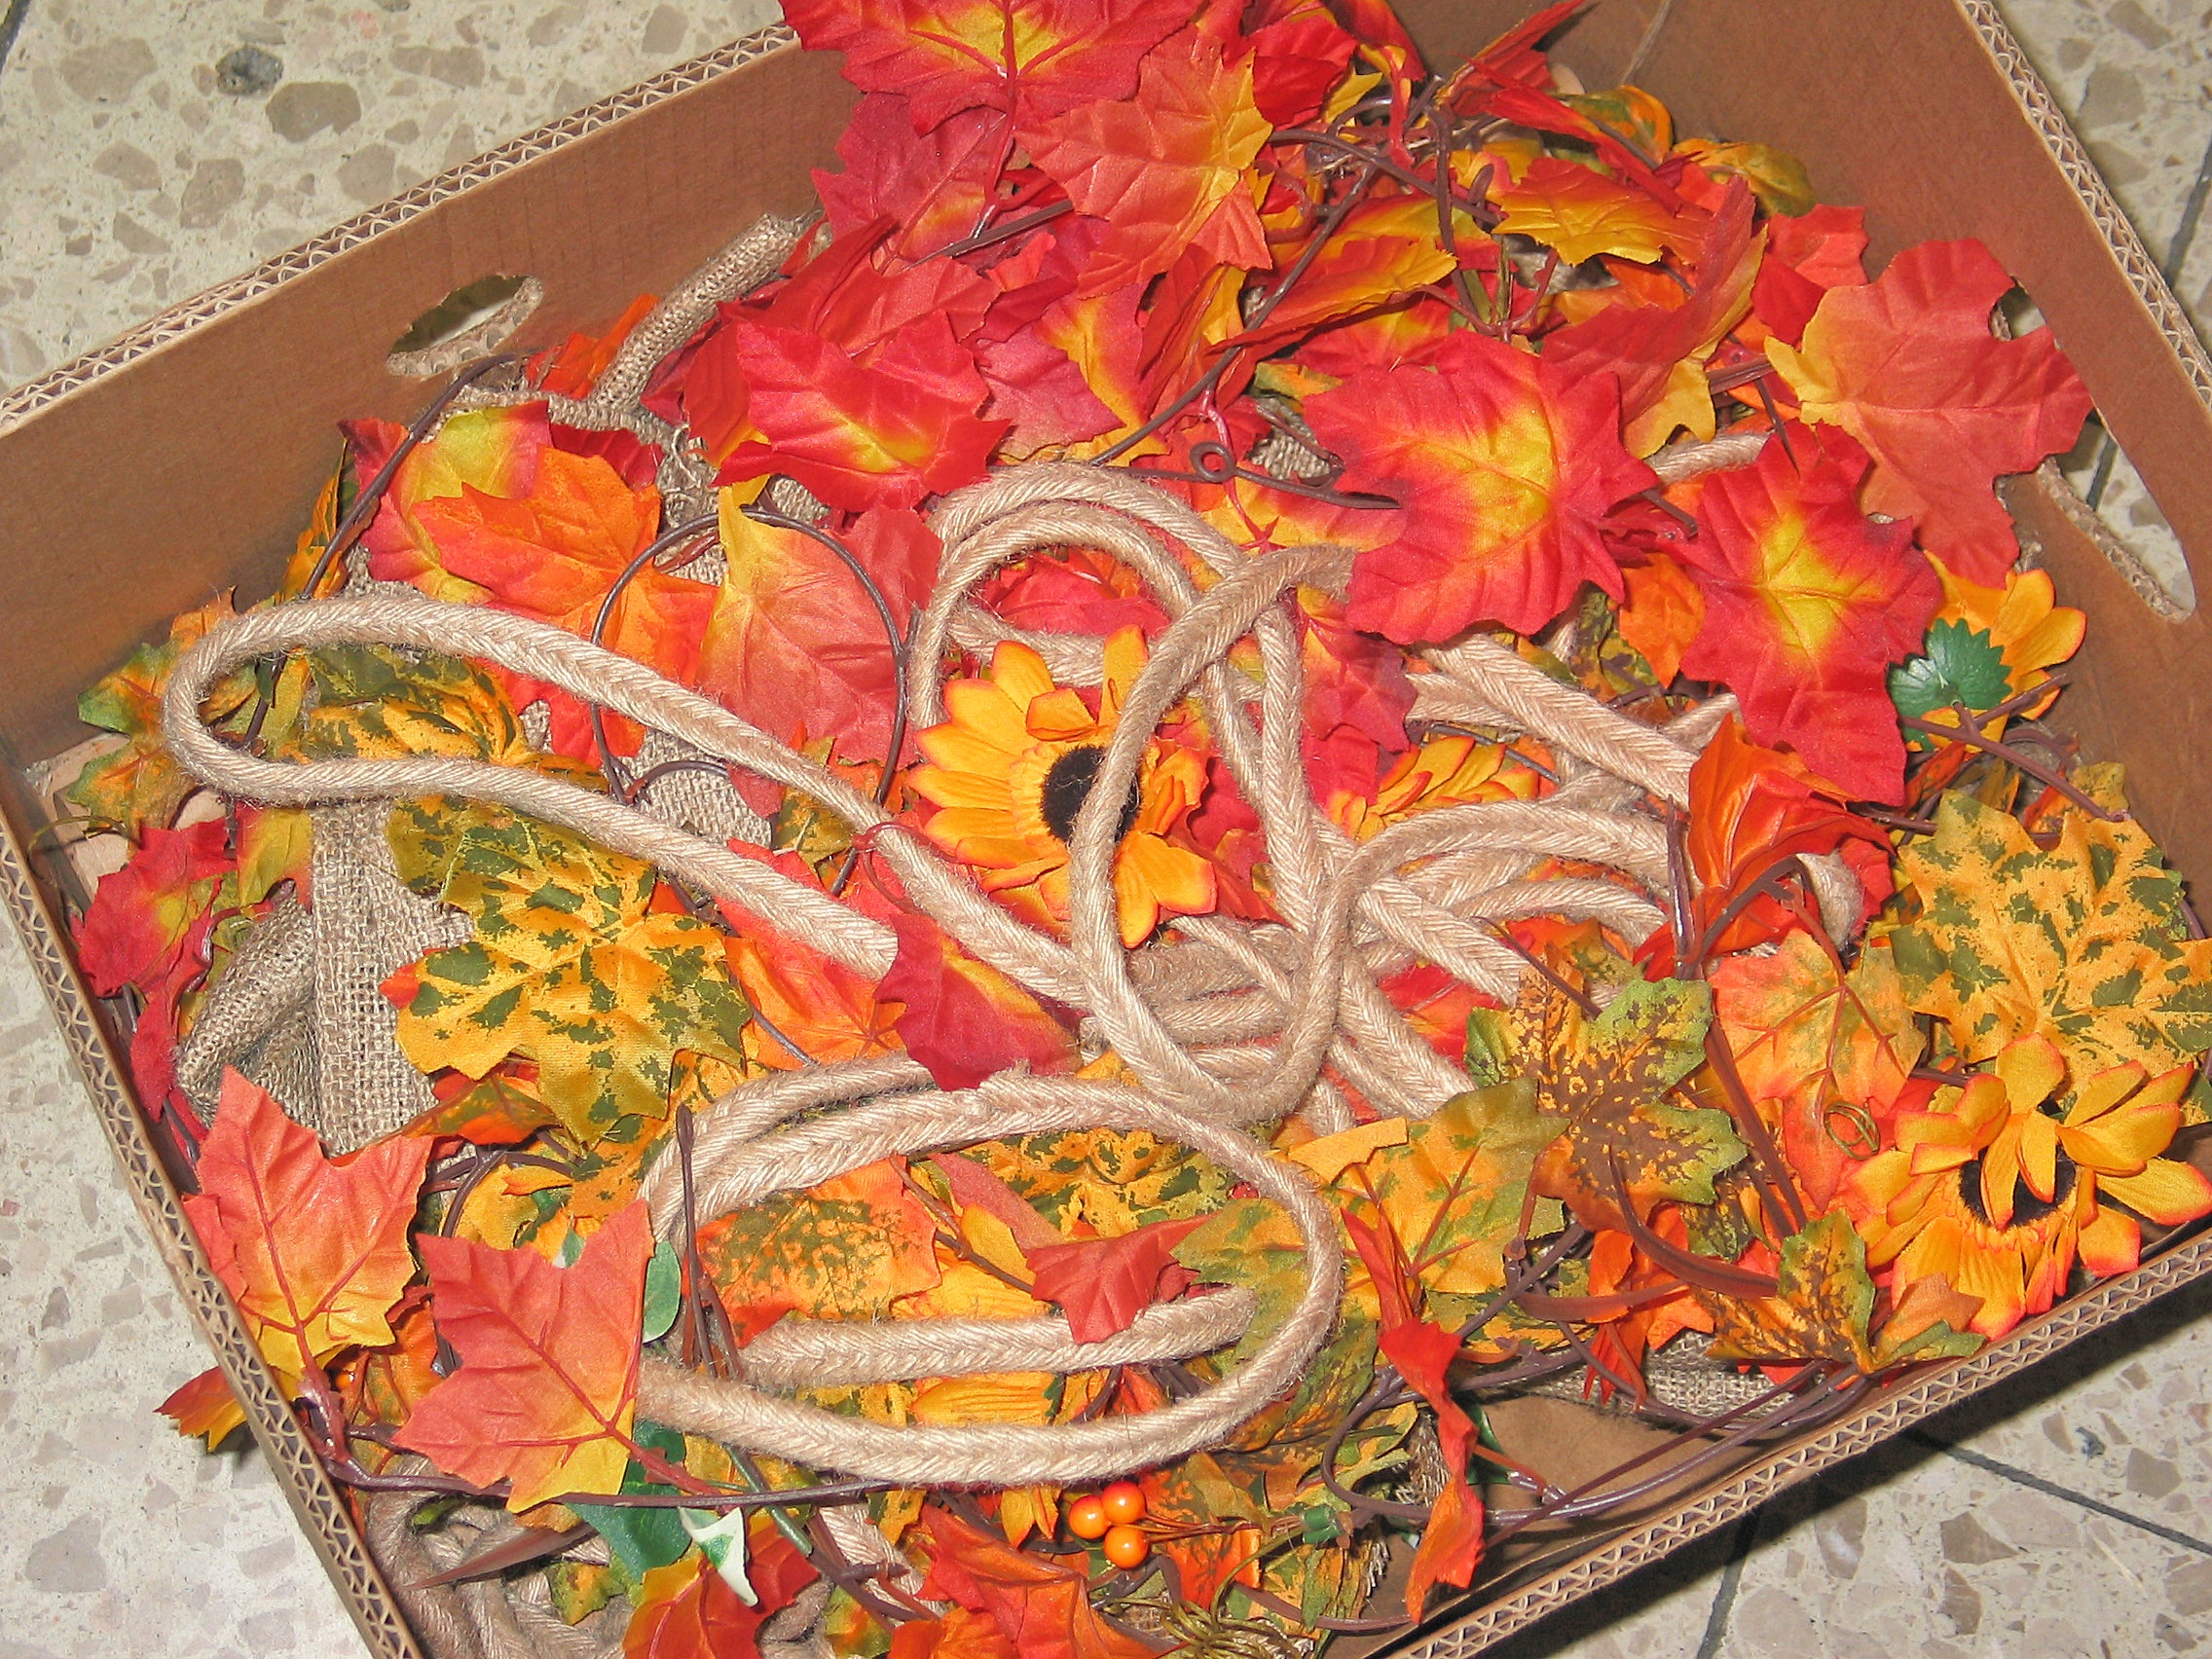
nature, rope, flower, window, decoration, orange, store, dish, food, produce, color, autumn, colorful, yellow, cuisine, still life, season, deco, thanksgiving, leaves, art, decorative, sun flower, cardboard, artificial, carving, loop, autumn leaf, packed, floristry, maple leaves, fall foliage, collect, fall leaves, decorate, autumn decoration, herbstdeko, floral design, flower arranging